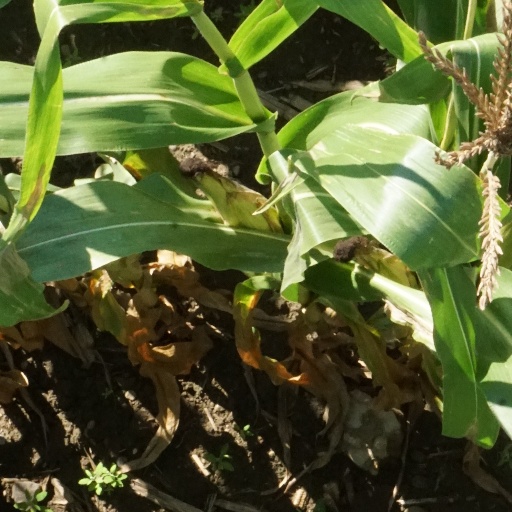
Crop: maize; corn